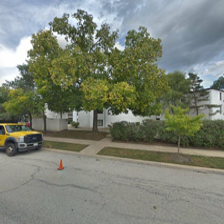
Label: streetView